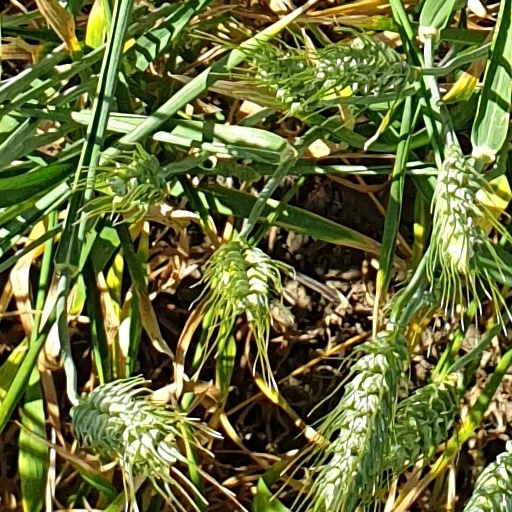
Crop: wheat